Alexander Vershbow

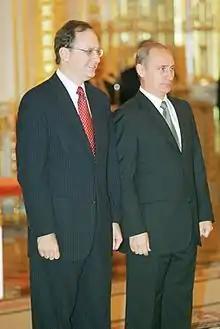
Then-Ambassador Vershbow with Russian President Vladimir Putin in October 2001

Vershbow was Special Assistant to the President and Senior Director for European Affairs at the National Security Council (1994–97). He was the first recipient of the Department of Defense's Joseph J. Kruzel Award for his contributions to peace in the former Yugoslavia (1997).